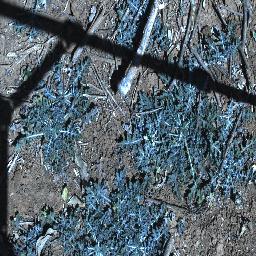
Label: parthenium